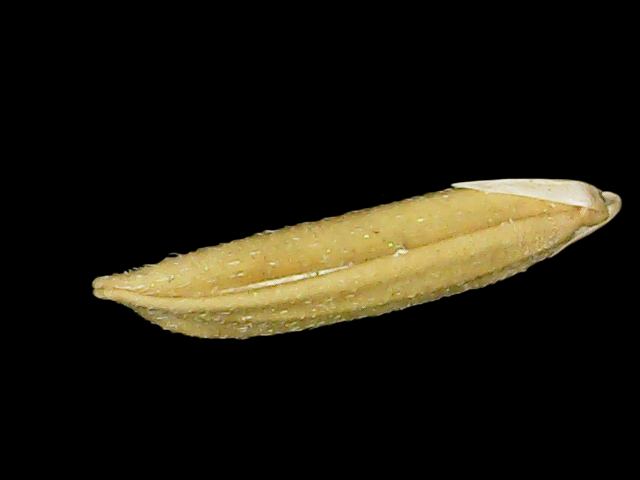
Rice variety: Binadhan20